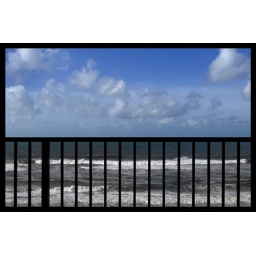
Draped over a chair on the balcony with my chin on the table and one eye open... the rail aligned perfectly with the horizon.